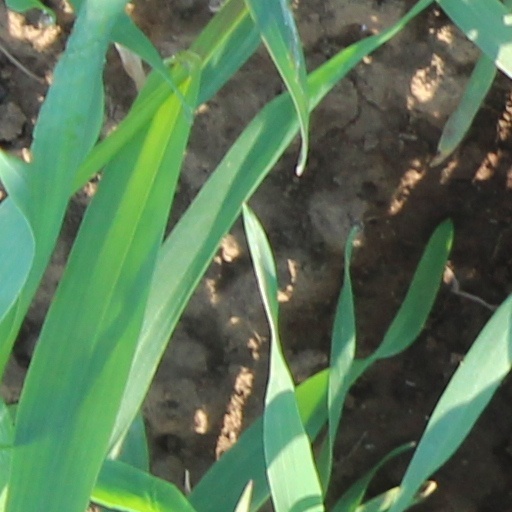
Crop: wheat